Sør-Aukra Municipality

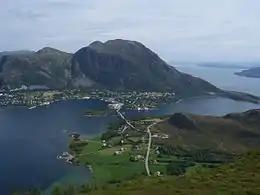
View of the village of Midsund, the administrative centre of Sør-Aukra Municipality

The municipality of Sør-Aukra was established on 1 January 1924 when the old Aukra Municipality was divided into Sør-Aukra Municipality (population: 1,395) in the south and Nord-Aukra Municipality (population: 1,677) in the north.